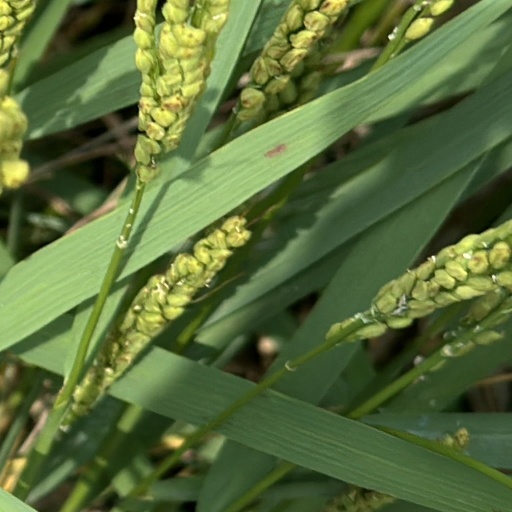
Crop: rice